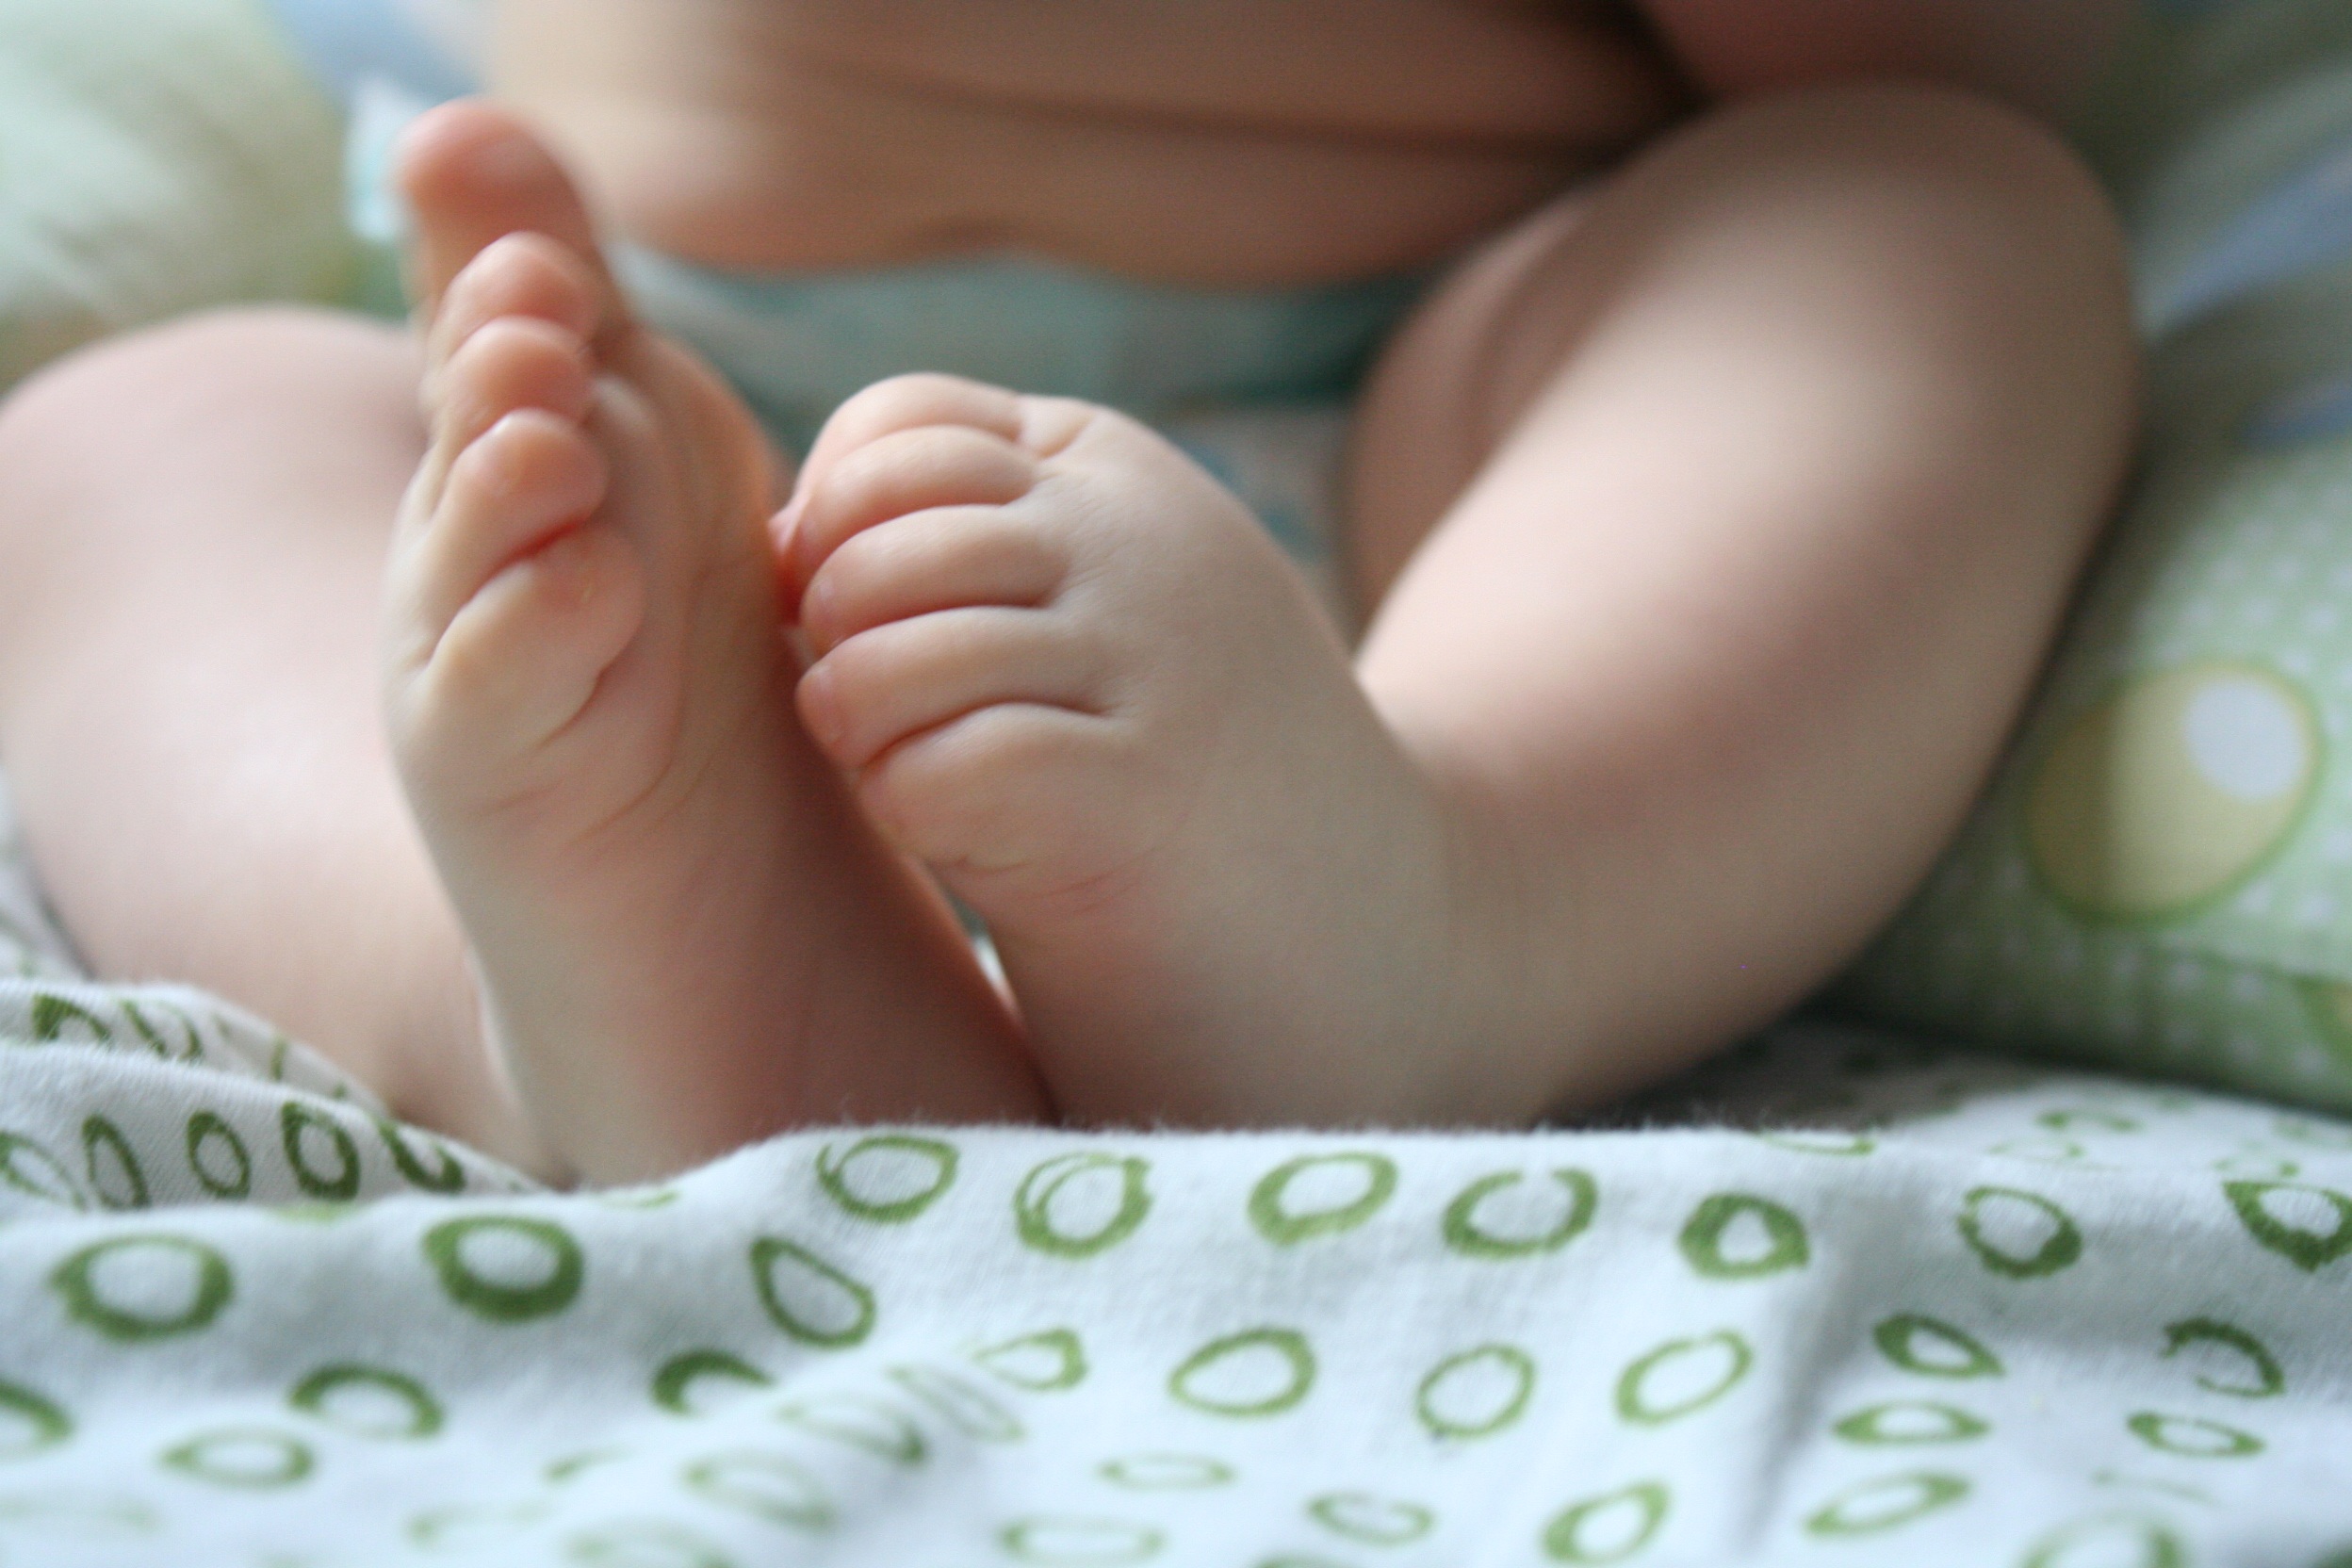
hand, feet, leg, finger, foot, child, baby, health, childhood, mouth, motherhood, close up, human body, nose, infant, legs, innocence, skin, organ, toe, unconcern, your baby, bighead